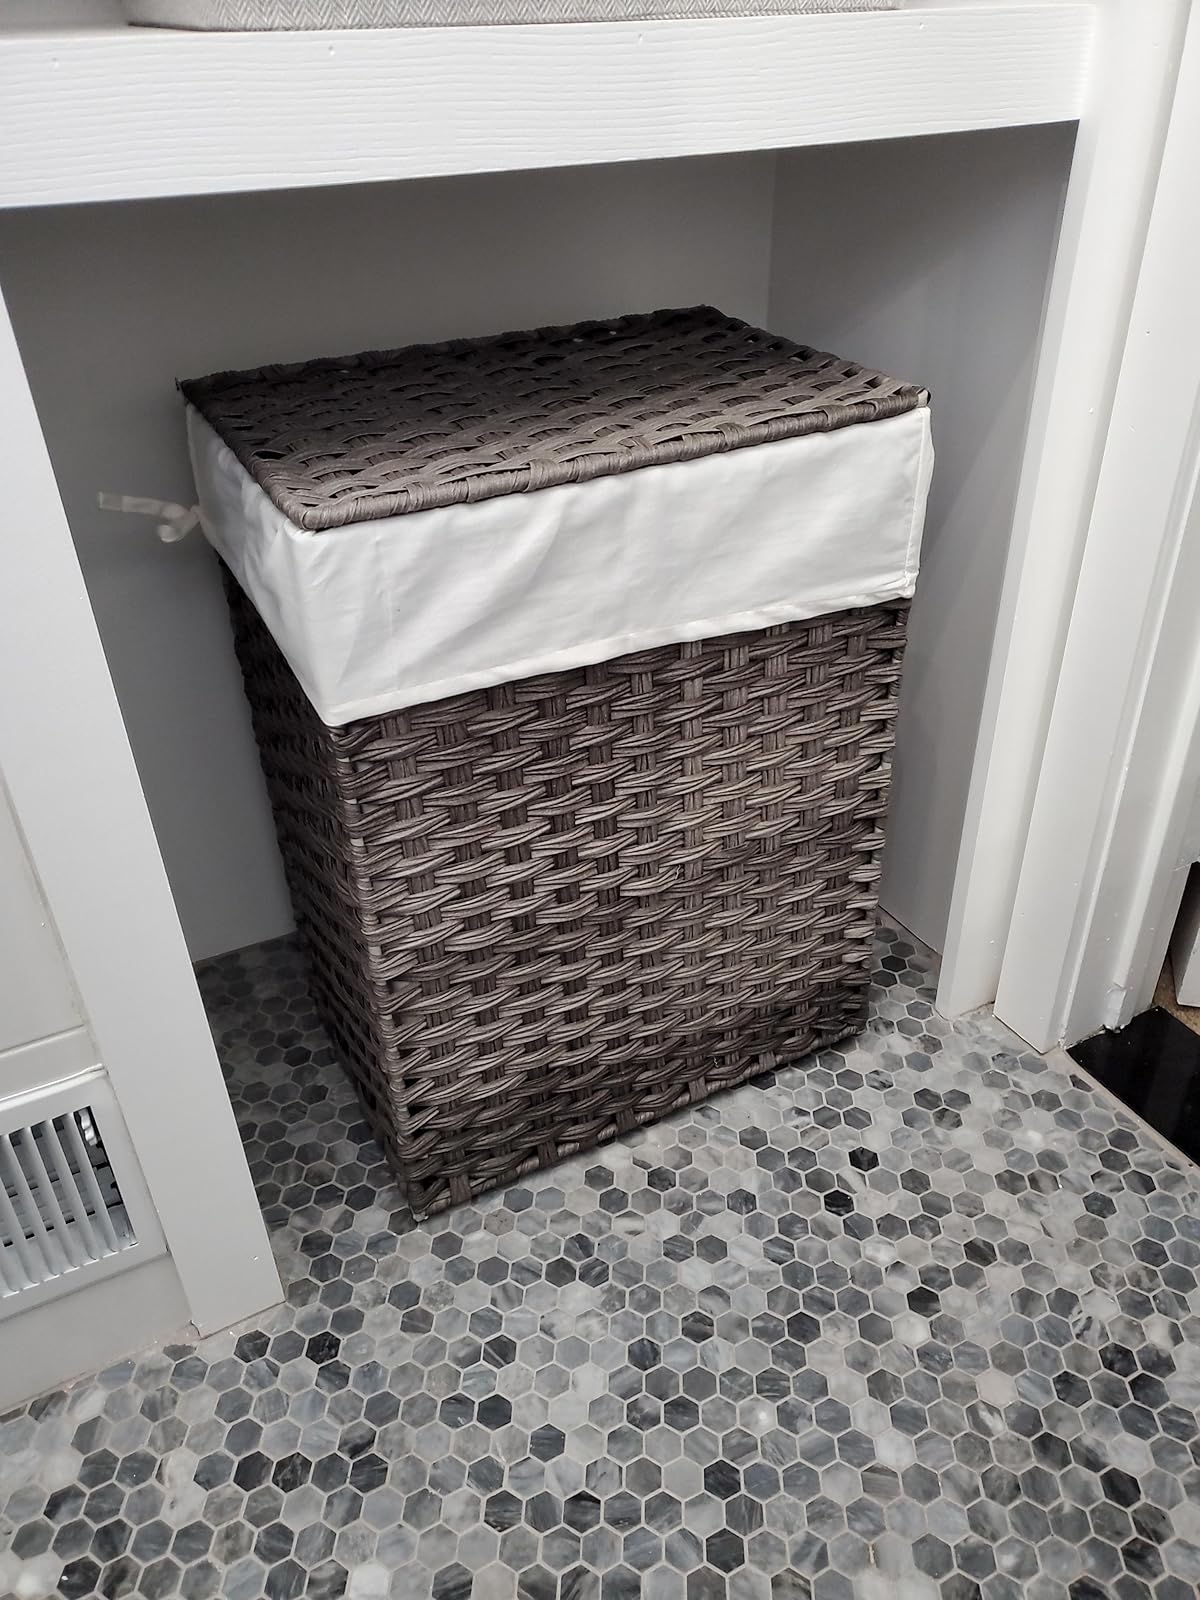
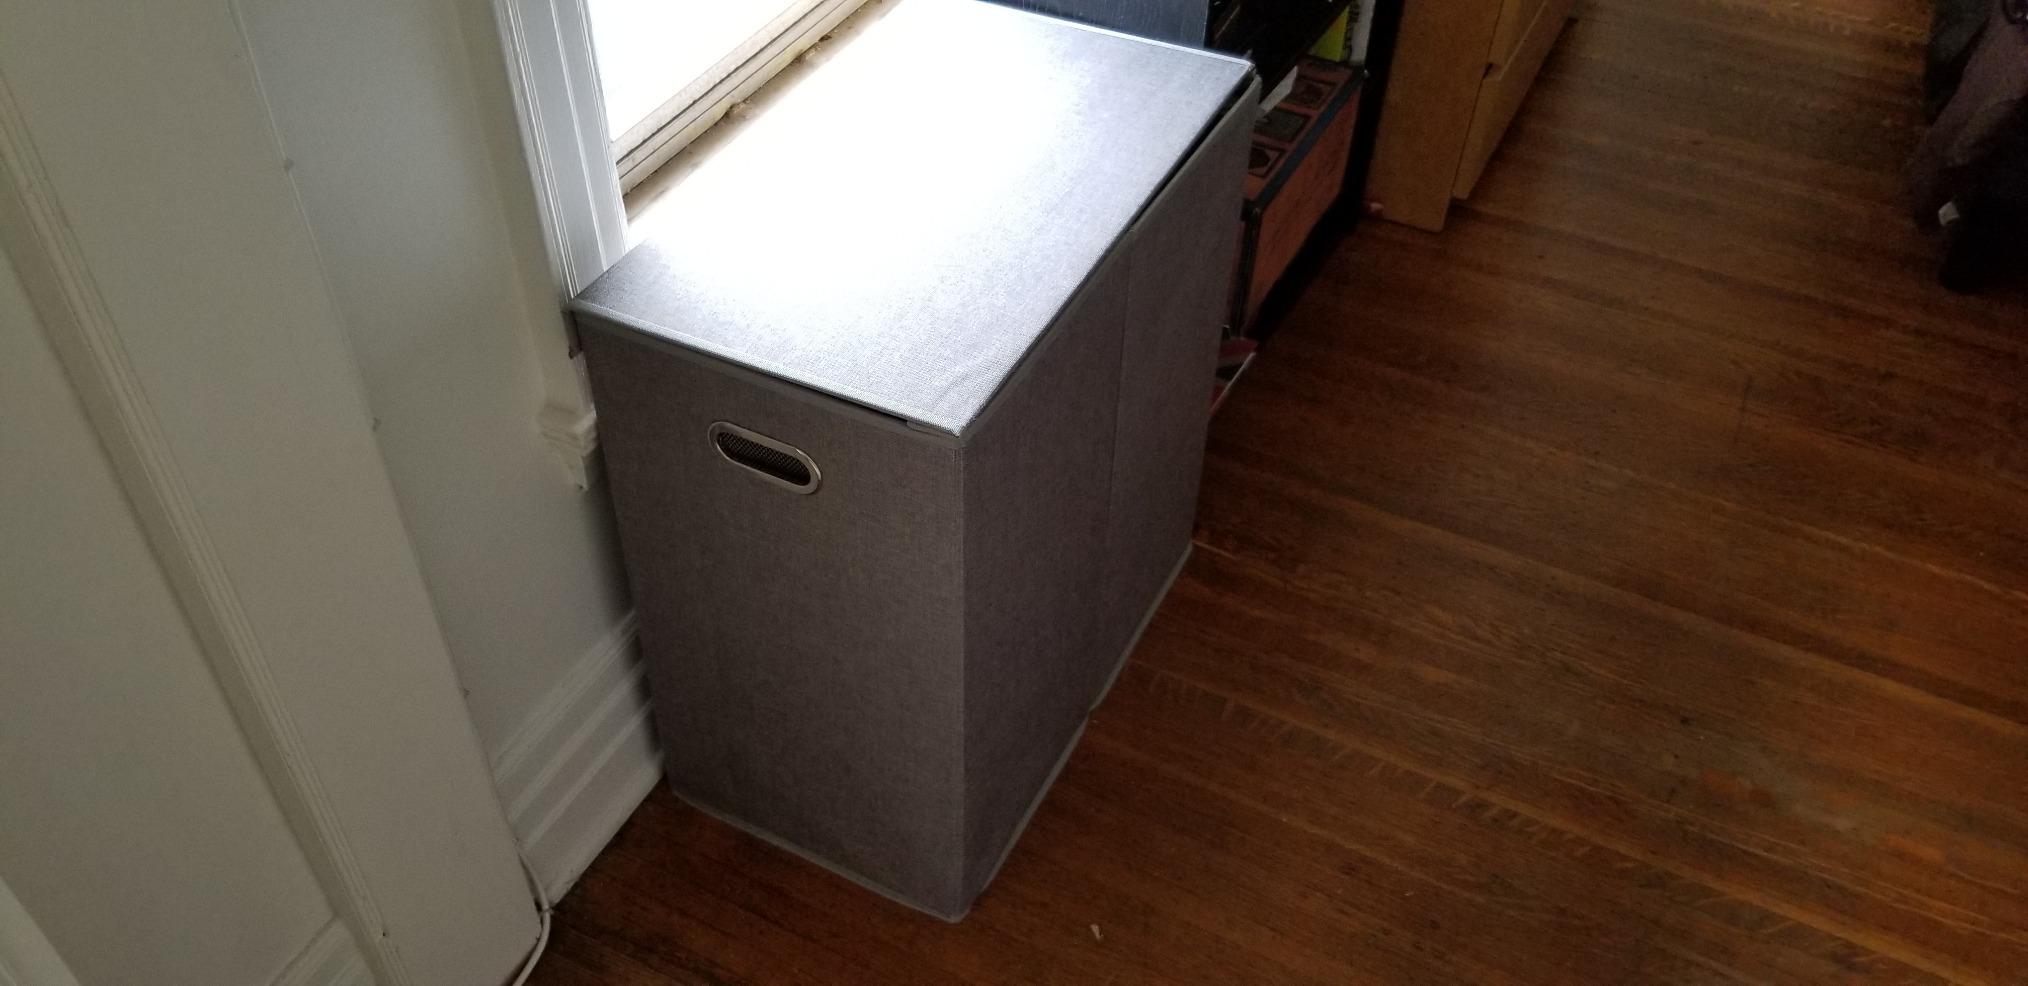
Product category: items_hamper
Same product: no